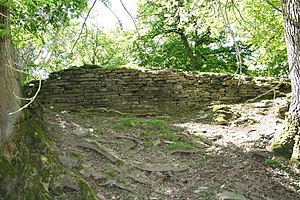
Borge og slotte i Wales / Powys
Står stadig. Stort set den eneste del af Aberedw castle i forbløffende god tilstand.
"Dette er en liste over borge og slotte Wales, der nogle gange omtales som ""castle capital of the world"" på grund af deres høje densitet. Wales havde omrkgin 600 borge og slotte, hvoraf omrking 100 stadig er bevaret, enten som ruiner eller som restaurererede bygninger. Resten er gået til grunde eller er i dag blot tørre volgrave, jordvolde og lignende voldsteder. Mange af disse steder bliver drevet af Cadw, der er Wales' regerings organisation, der tager sig af historiske og forhistoriske mindesmærker.